Sandro (footballer, born 1989)

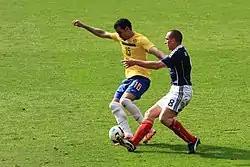
Sandro playing for Brazil in a friendly against Scotland in March 2011

Having represented Brazil at Under-20 level, and captaining them at the 2009 South American Youth Championship, Sandro made his full debut for the Brazil national team as a substitute in a World Cup qualifier against Chile on 9 September 2009. He was named as 1 of 7 back-up players to the 2010 FIFA World Cup squad.